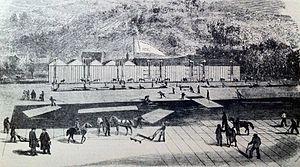
Le commerce de la glace est une industrie du XIXᵉ siècle dont l'objet est la récolte de blocs de glace d'origine naturelle, ensuite vendus aux commerçants, aux industriels et aux particuliers. La glace était récoltée à la surface des étangs et des cours d'eau gelés puis stockée dans des glacières avant d'être transportée par navire ou par train jusqu'aux clients dans le monde entier. Ce commerce révolutionna l'industrie agroalimentaire, mais fut supplanté au début du XXᵉ siècle par la production artificielle de glace.